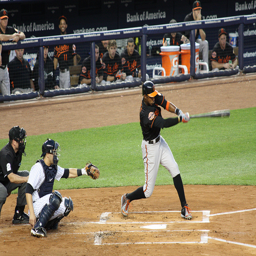
A baseball player swinging his bat at a baseball.
A baseball player swings and misses on a pitch.
A baseball player swings his bat at the ball.
A batter at a baseball game swinging at the ball.
A man hitting a baseball during a big game.